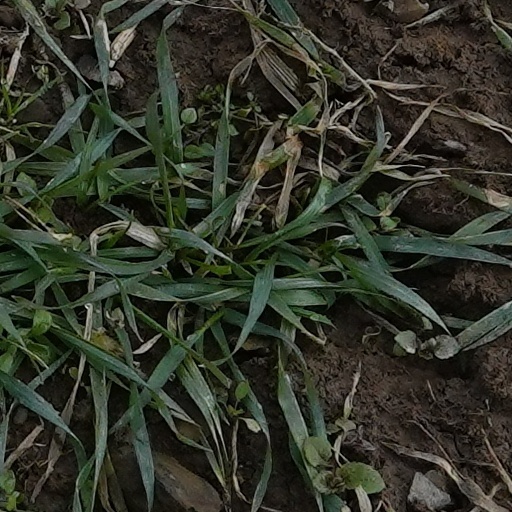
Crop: wheat